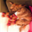
Label: dog